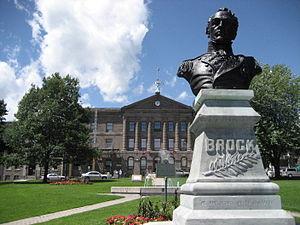
Voici la liste des lieux historiques nationaux du Canada situé en Ontario. En mai 2012, on compte 263 lieux historiques nationaux en Ontario, dont 37 sont administrés par Parcs Canada. À ce nombre, il faut ajouter aussi cinq sites qui ont perdu leur désignation. Pour les villes de Toronto, Ottawa et Kingston voir :